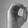
ASL letter: O